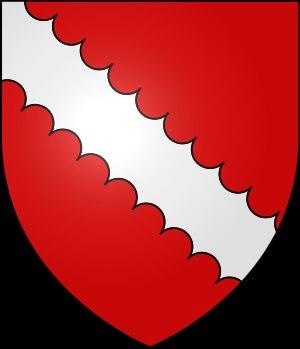
Les châteaux de Ternier sont deux anciens châteaux forts, aujourd'hui disparus, qui se dressaient sur une colline du village de Ternier, aujourd'hui situé dans la commune de Saint-Julien-en-Genevois dans le département de la Haute-Savoie, en région Auvergne-Rhône-Alpes. L'ensemble est constitué de deux édifices datés du XIIIᵉ siècle — peut-être sur des structures antérieures — dont le château dit « comtal », qui semble à l'origine appartenir à la famille de Ternier avant la cession aux comtes de Genève, et d'une maison-forte de la Poype également parfois appelé « Ternier ».
Victor François de Montchenu, est un général français né le 6 juillet 1758 à Thodure et décédé le 12 janvier 1849 à Paris.